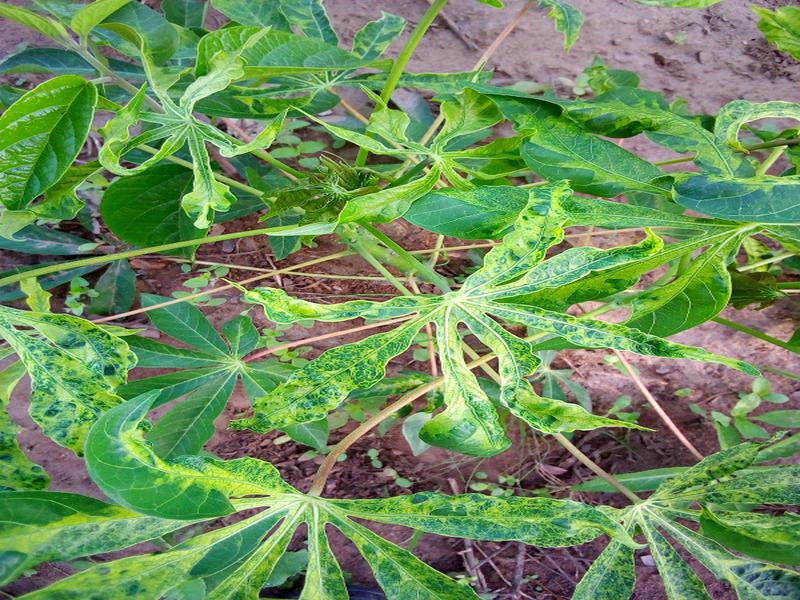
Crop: cassava
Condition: mosaic_disease